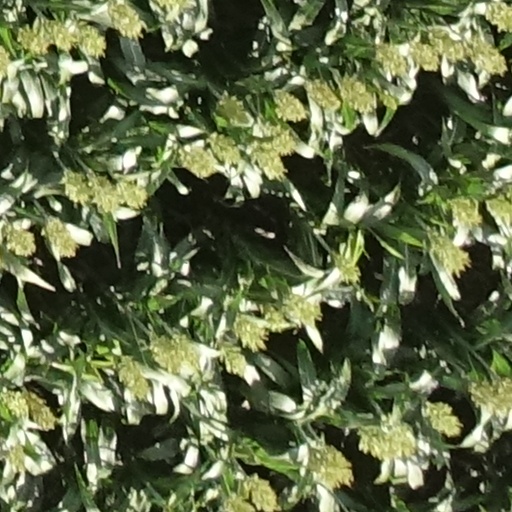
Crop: sorghum